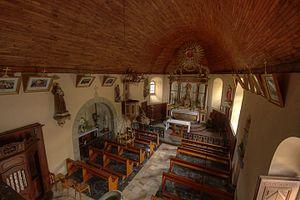
L'nterieur de l'Église de la Nativité de la Sainte Vierge à 65060 Banios dans les Baronnies, Hautes-Pyrénées
Banios est une commune française située dans le département des Hautes-Pyrénées, en région Occitanie.